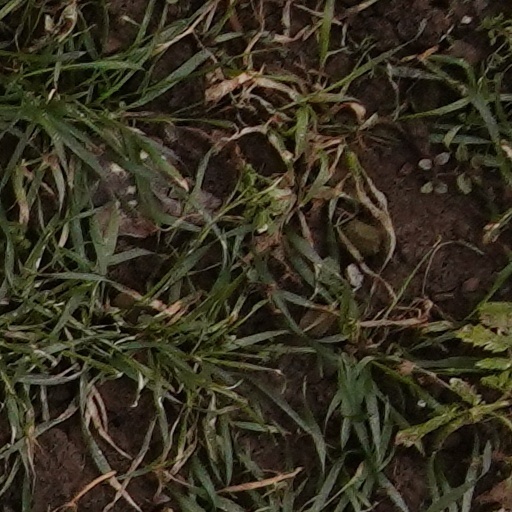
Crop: wheat